Dhaka Lit Fest

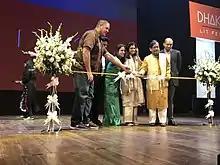
Opening of the Dhaka Lit Fest 2018 with chief guests Adam Johnson, Nandita Das and Asaduzzaman Noor.

Dhaka Lit Fest (also known as Dhaka Literary Festival or DLF) is an annual literary festival held in Dhaka, Bangladesh. Since 2012, it has been held every November in the grounds of Bangla Academy with sessions held over three days, primarily in English.